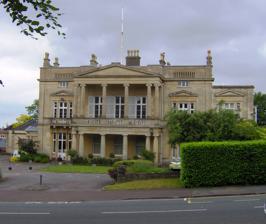
Building: Engineers House
Country: United Kingdom
Year built: 1831
Engineers House Location within Bristol General information Town or city Bristol Country England Coordinates 51°27′31″N 2°37′33″W / 51.458560°N 2.625938°W / 51.458560; -2.625938 Completed 1831 ; 194 years ago ( 1831 ) Client Charles Pinney Design and construction Architect(s) Charles Dyer The Engineers House is a historic building, previously known as Camp House, on The Promenade, Clifton Down , Bristol , England. It has been designated as a Grade II* listed building . It was built in 1831 by Charles Dyer for Charles Pinney , who became mayor of Bristol, serving during the Reform Bill riots of 1831 . Architecture The neoclassical two-storey limestone building has a symmetrical front in the centre of which is a pedimented portico with tuscan on ionic columns with a balcony above. Early residents Sale ad 1867 Charles Pinney (1793-1867) commissioned Engineers House in 1831 shortly after his marriage. He was born in 1793 in Clifton, Bristol . His father was John Preter who had adopted the name Pinney when he inherited their numerous estates. Charles became a merchant and in 1831 was elected as Mayor of Bristol . He held this office during the riots caused by the rejection of the Reform Bill in the House of Commons. In 1830 he married Frances Mary, fourth daughter of John Still of Knoyle, Wiltshire . The couple had two sons and one daughter. They lived at Engineers House for the rest of their lives. Frances died in 1860 and Charles in 1867. After his death the property was advertised for sale. The advertisement is shown. The house was purchased by Richard Drake and sold five years later in 1872 to Henry Thomas Bridges. Henry Thomas Bridges (1802-1882) was a West India merchant and landowner. He was born in 1803 in Devon . His father was Captain Richard Bridges of the Royal Navy. In 1837 he married Clara Greenly Coulson who was the daughter of John Colston Coulson, solicitor of Clifton Wood, Bristol . The couple had three sons and two daughters. The 1881 Census records the family living at Engineers House with several members of their family, a butler, a footman, a housekeeper, a lady's maid, two house maids, a kitchen maid and a child's maid. Henry died in 1882 and the house was sold in the following year. The sale advertisement is shown at this reference. In the 1890s the house became a high class finishing school for girls. Miss Selina Ann Evans (1840-1903) was the headmistress. After she died in 1903 Ernest Charles Philp became the owner of the house. Later residents Ernest Charles Philp (1856-1939) lived with his family in the house for the next thirty five years. He was the Chairman of Messrs Rowe Brothers and Co which was a manufacturer of lead ware, brass taps and other kitchen and bathroom products. Their factory called Rowes Leadworks in Anchor Square Bristol still exists today. His wife was Emma Jane Rowe (1856-1927), the daughter of Thomas Rowe, a director of the leadworks company. The couple had two sons and a daughter. After Ernest died in 1939 the house was sold. By 1949 the house had been acquired by Richard Ramsey Garden, an ophthalmic surgeon who practiced in Bristol. He died in 1966. It is now used as offices, a training centre and a conference venue. In 2015 it achieved a green charter mark for the way in which energy and waste are managed to reduce the carbon footprint of the building. References